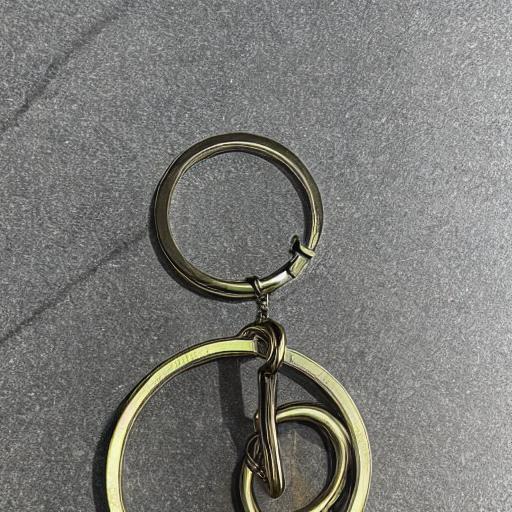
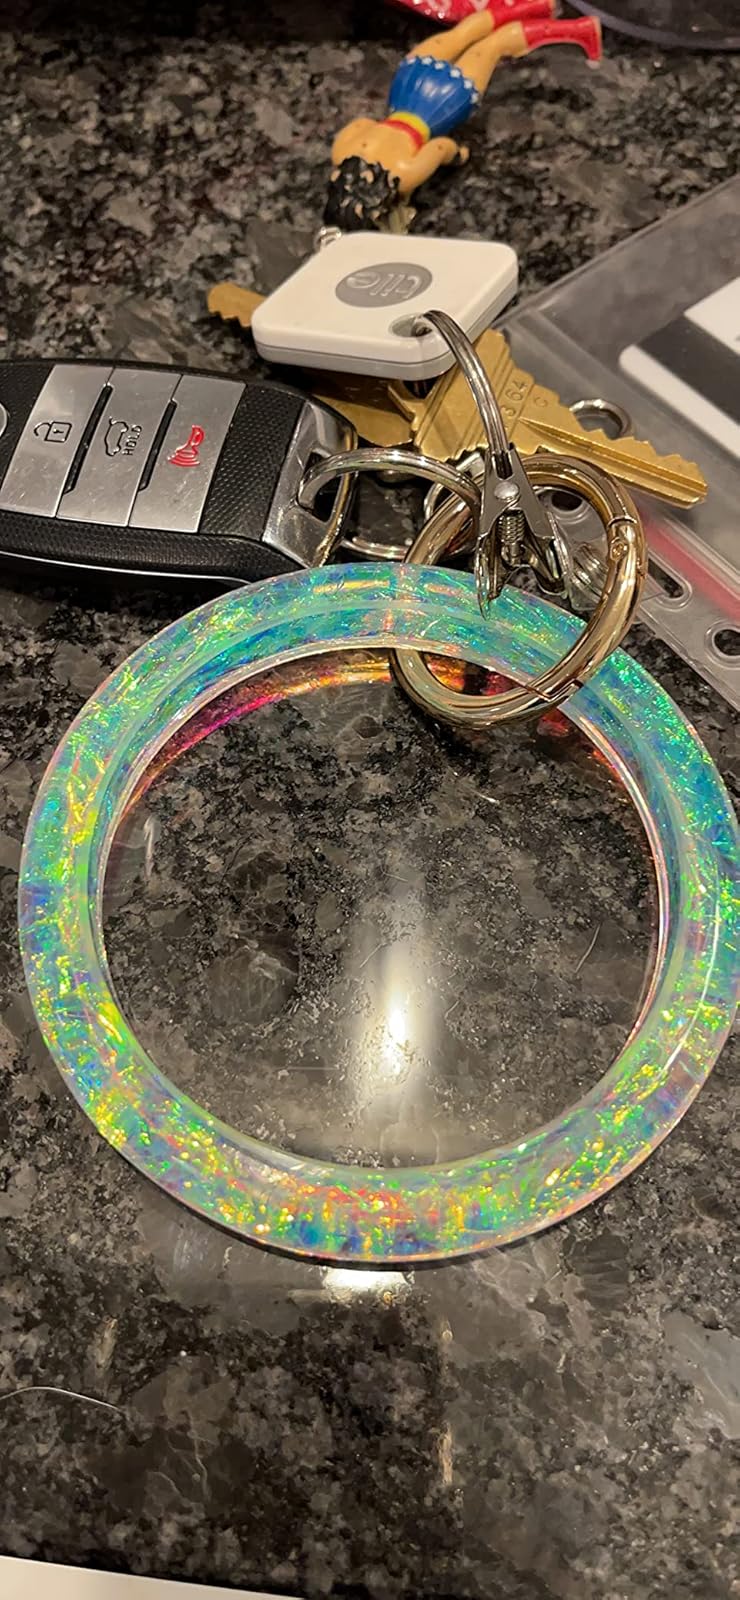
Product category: accessories_keychain
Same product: no